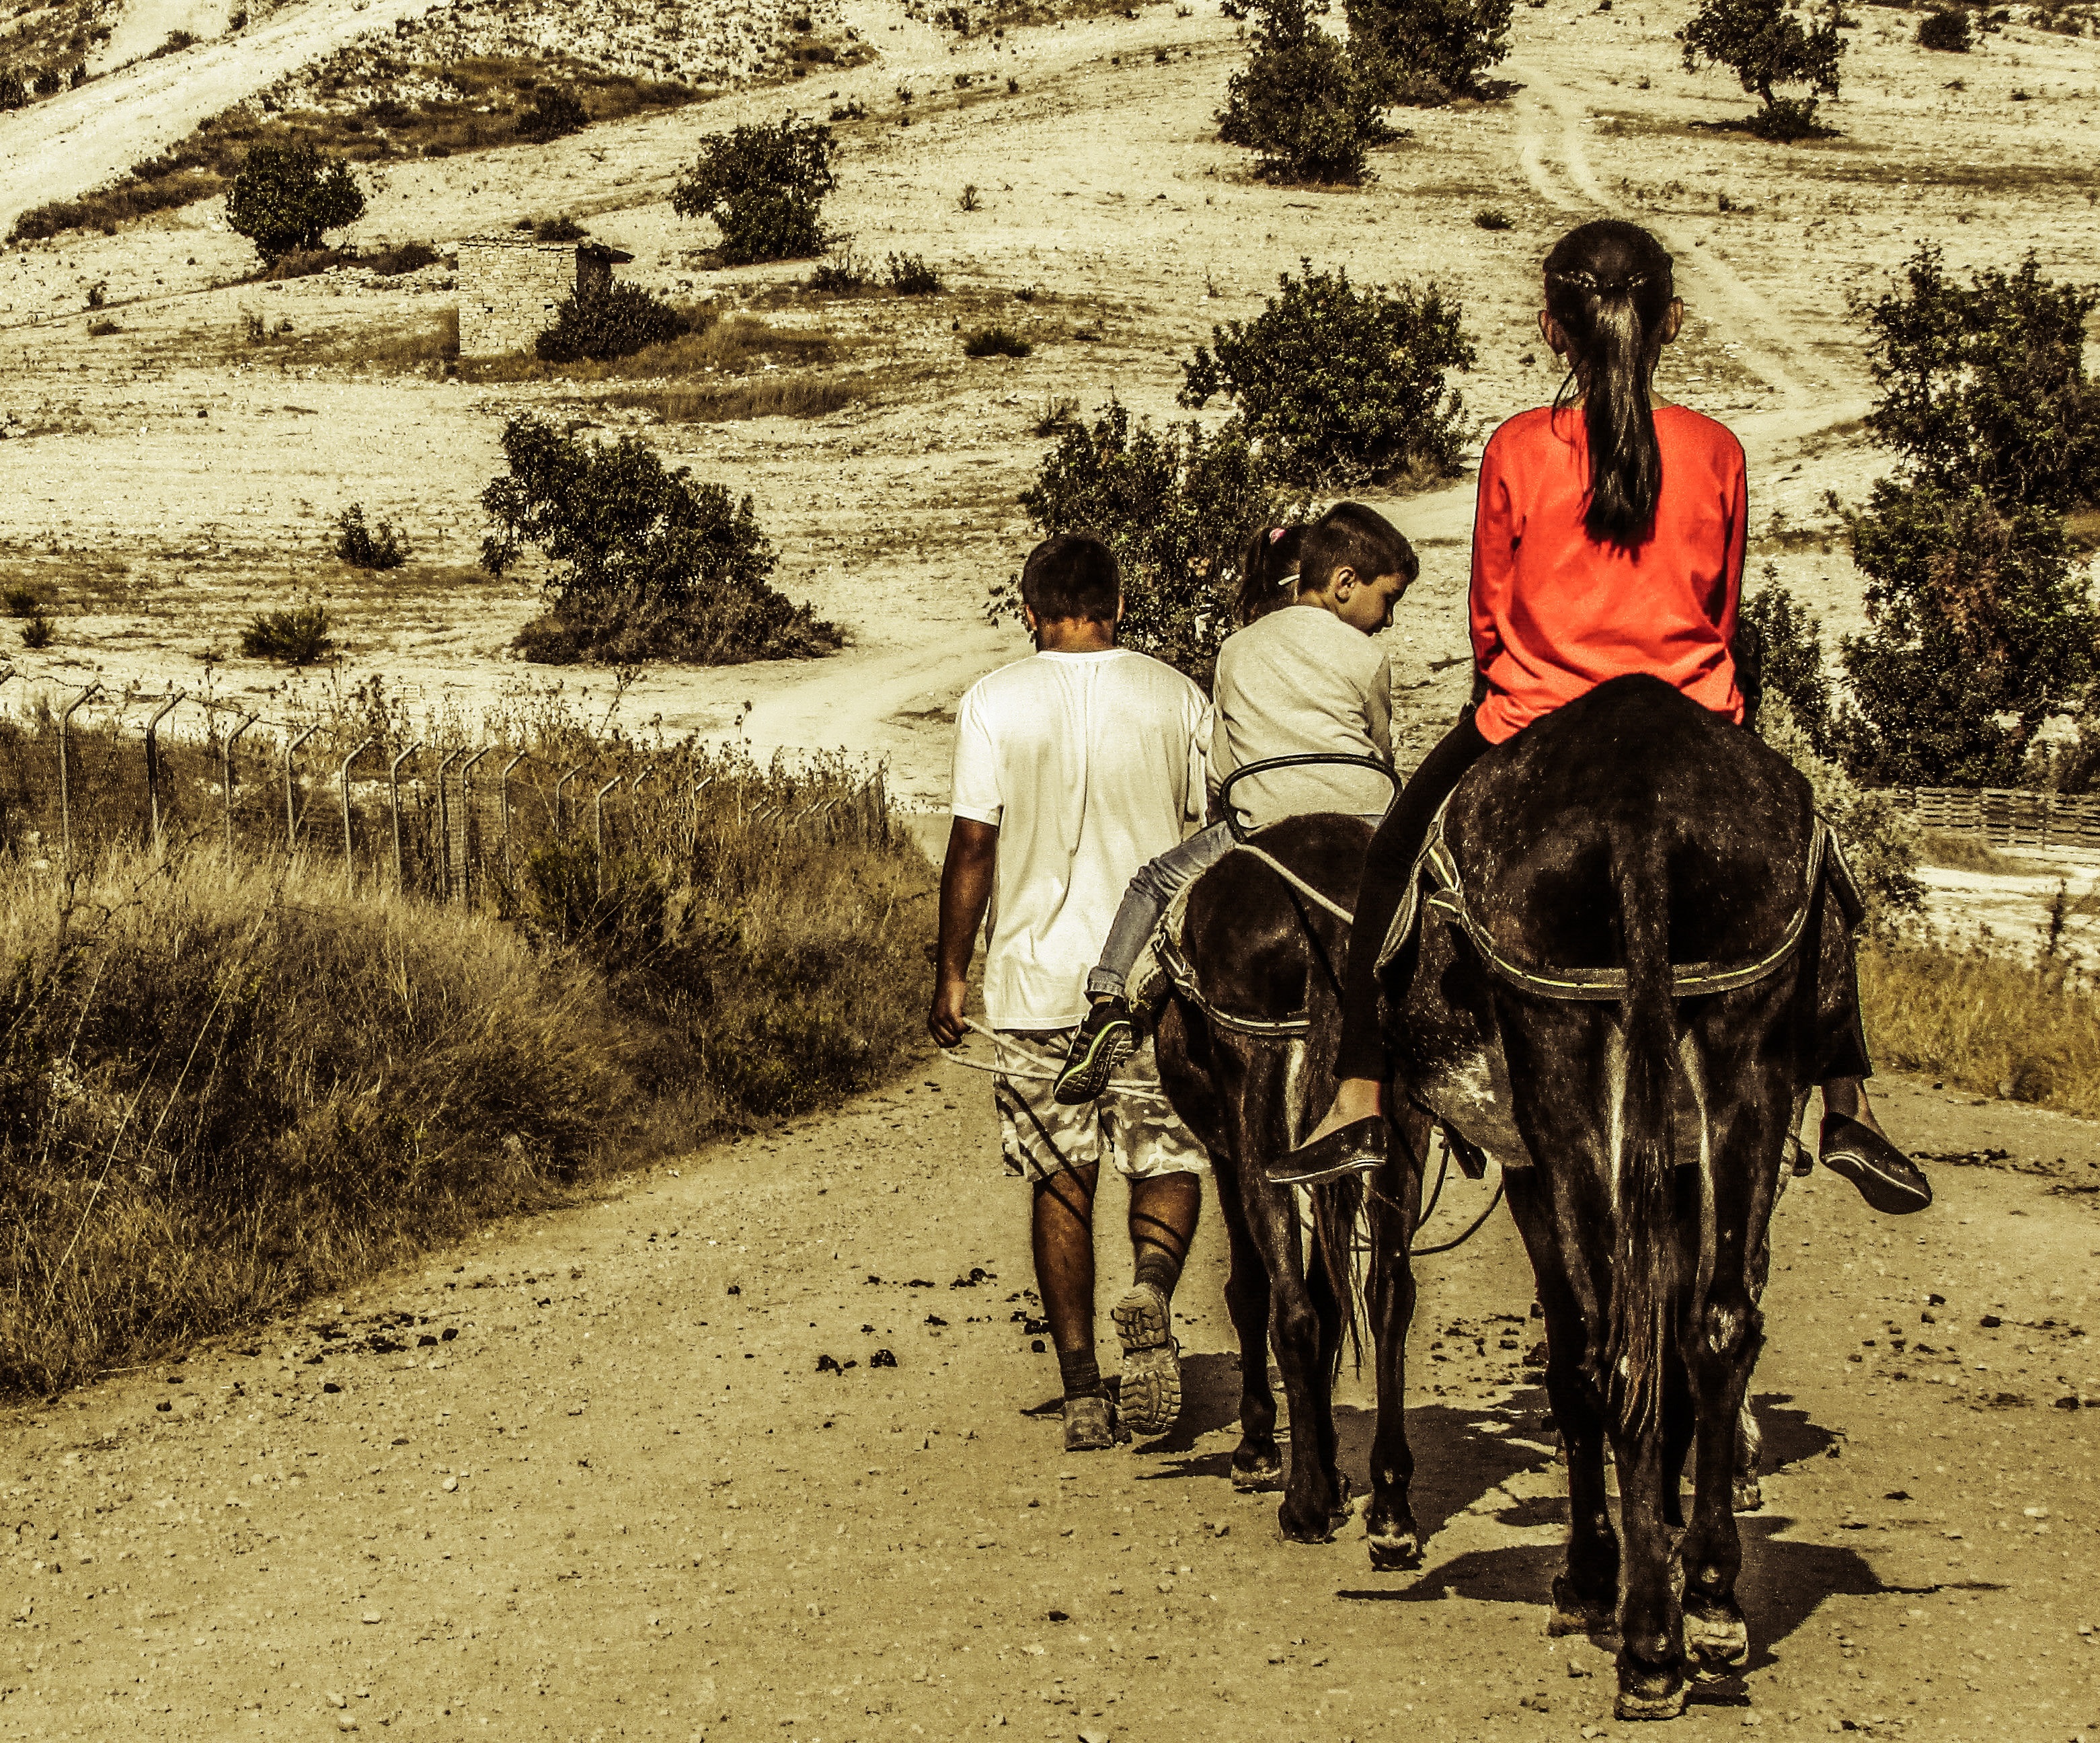
landscape, nature, outdoor, people, countryside, vacation, horse, holiday, leisure, activity, donkey, kids, children, fun, cyprus, rural area, pack animal, donkey ride, cattle like mammal, horse like mammal, animal sports